Apollo 17

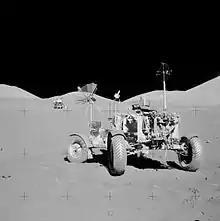
Black and white photo of a lunar rover with a lunar landing module in the background.

Like Apollo 15 and 16, Apollo 17 carried a Lunar Roving Vehicle. In addition to being used by the astronauts for transport from station to station on the mission's three moonwalks, the LRV was used to transport the astronauts' tools, communications equipment, and the lunar samples they gathered. The Apollo 17 LRV was also used to carry some of the scientific instruments, such as the Traverse Gravimeter Experiment (TGE) and Surface Electrical Properties (SEP) experiment. The Apollo 17 LRV traveled a cumulative distance of approximately in a total drive time of about four hours and twenty-six minutes; the greatest distance Cernan and Schmitt traveled from the lunar module was about .